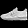
Label: Sneaker